Jacques Copeau

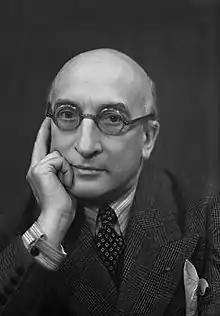
Jacques Copeau, 1936

Jacques Copeau (4 February 1879 – 20 October 1949) was a French theatre director, producer, actor, and dramatist. Before he founded the Théâtre du Vieux-Colombier in Paris, he wrote theatre reviews for several Parisian journals, worked at the Georges Petit Gallery where he organized exhibits of artists' works and helped found the "Nouvelle Revue Française" in 1909, along with writer friends, such as André Gide and Jean Schlumberger.